Soe Win (bodyguard)

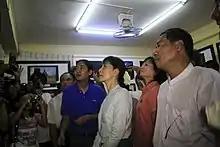
Soe Win (R), is seen with Aung San Suu Kyi at NLD headquarter on 23 May 2011 in Yangon, Myanmar.

Before becoming a security guard he was a taxi driver and, though keeping a low profile over the years. He had protected Aung San Suu Kyi for some 30 years, committing himself to working with the NLD in 1990. In 1995, he became a member of the Three Colors. He was always seen by her side, chaperoning and protecting her from crowds and possible security threats. He died at age 59 of a heart attack on 25 July 2020. His funeral held on 29 July at Yayway Cemetery. His final journey was accompanied by government officials, political colleagues and hundreds of people.